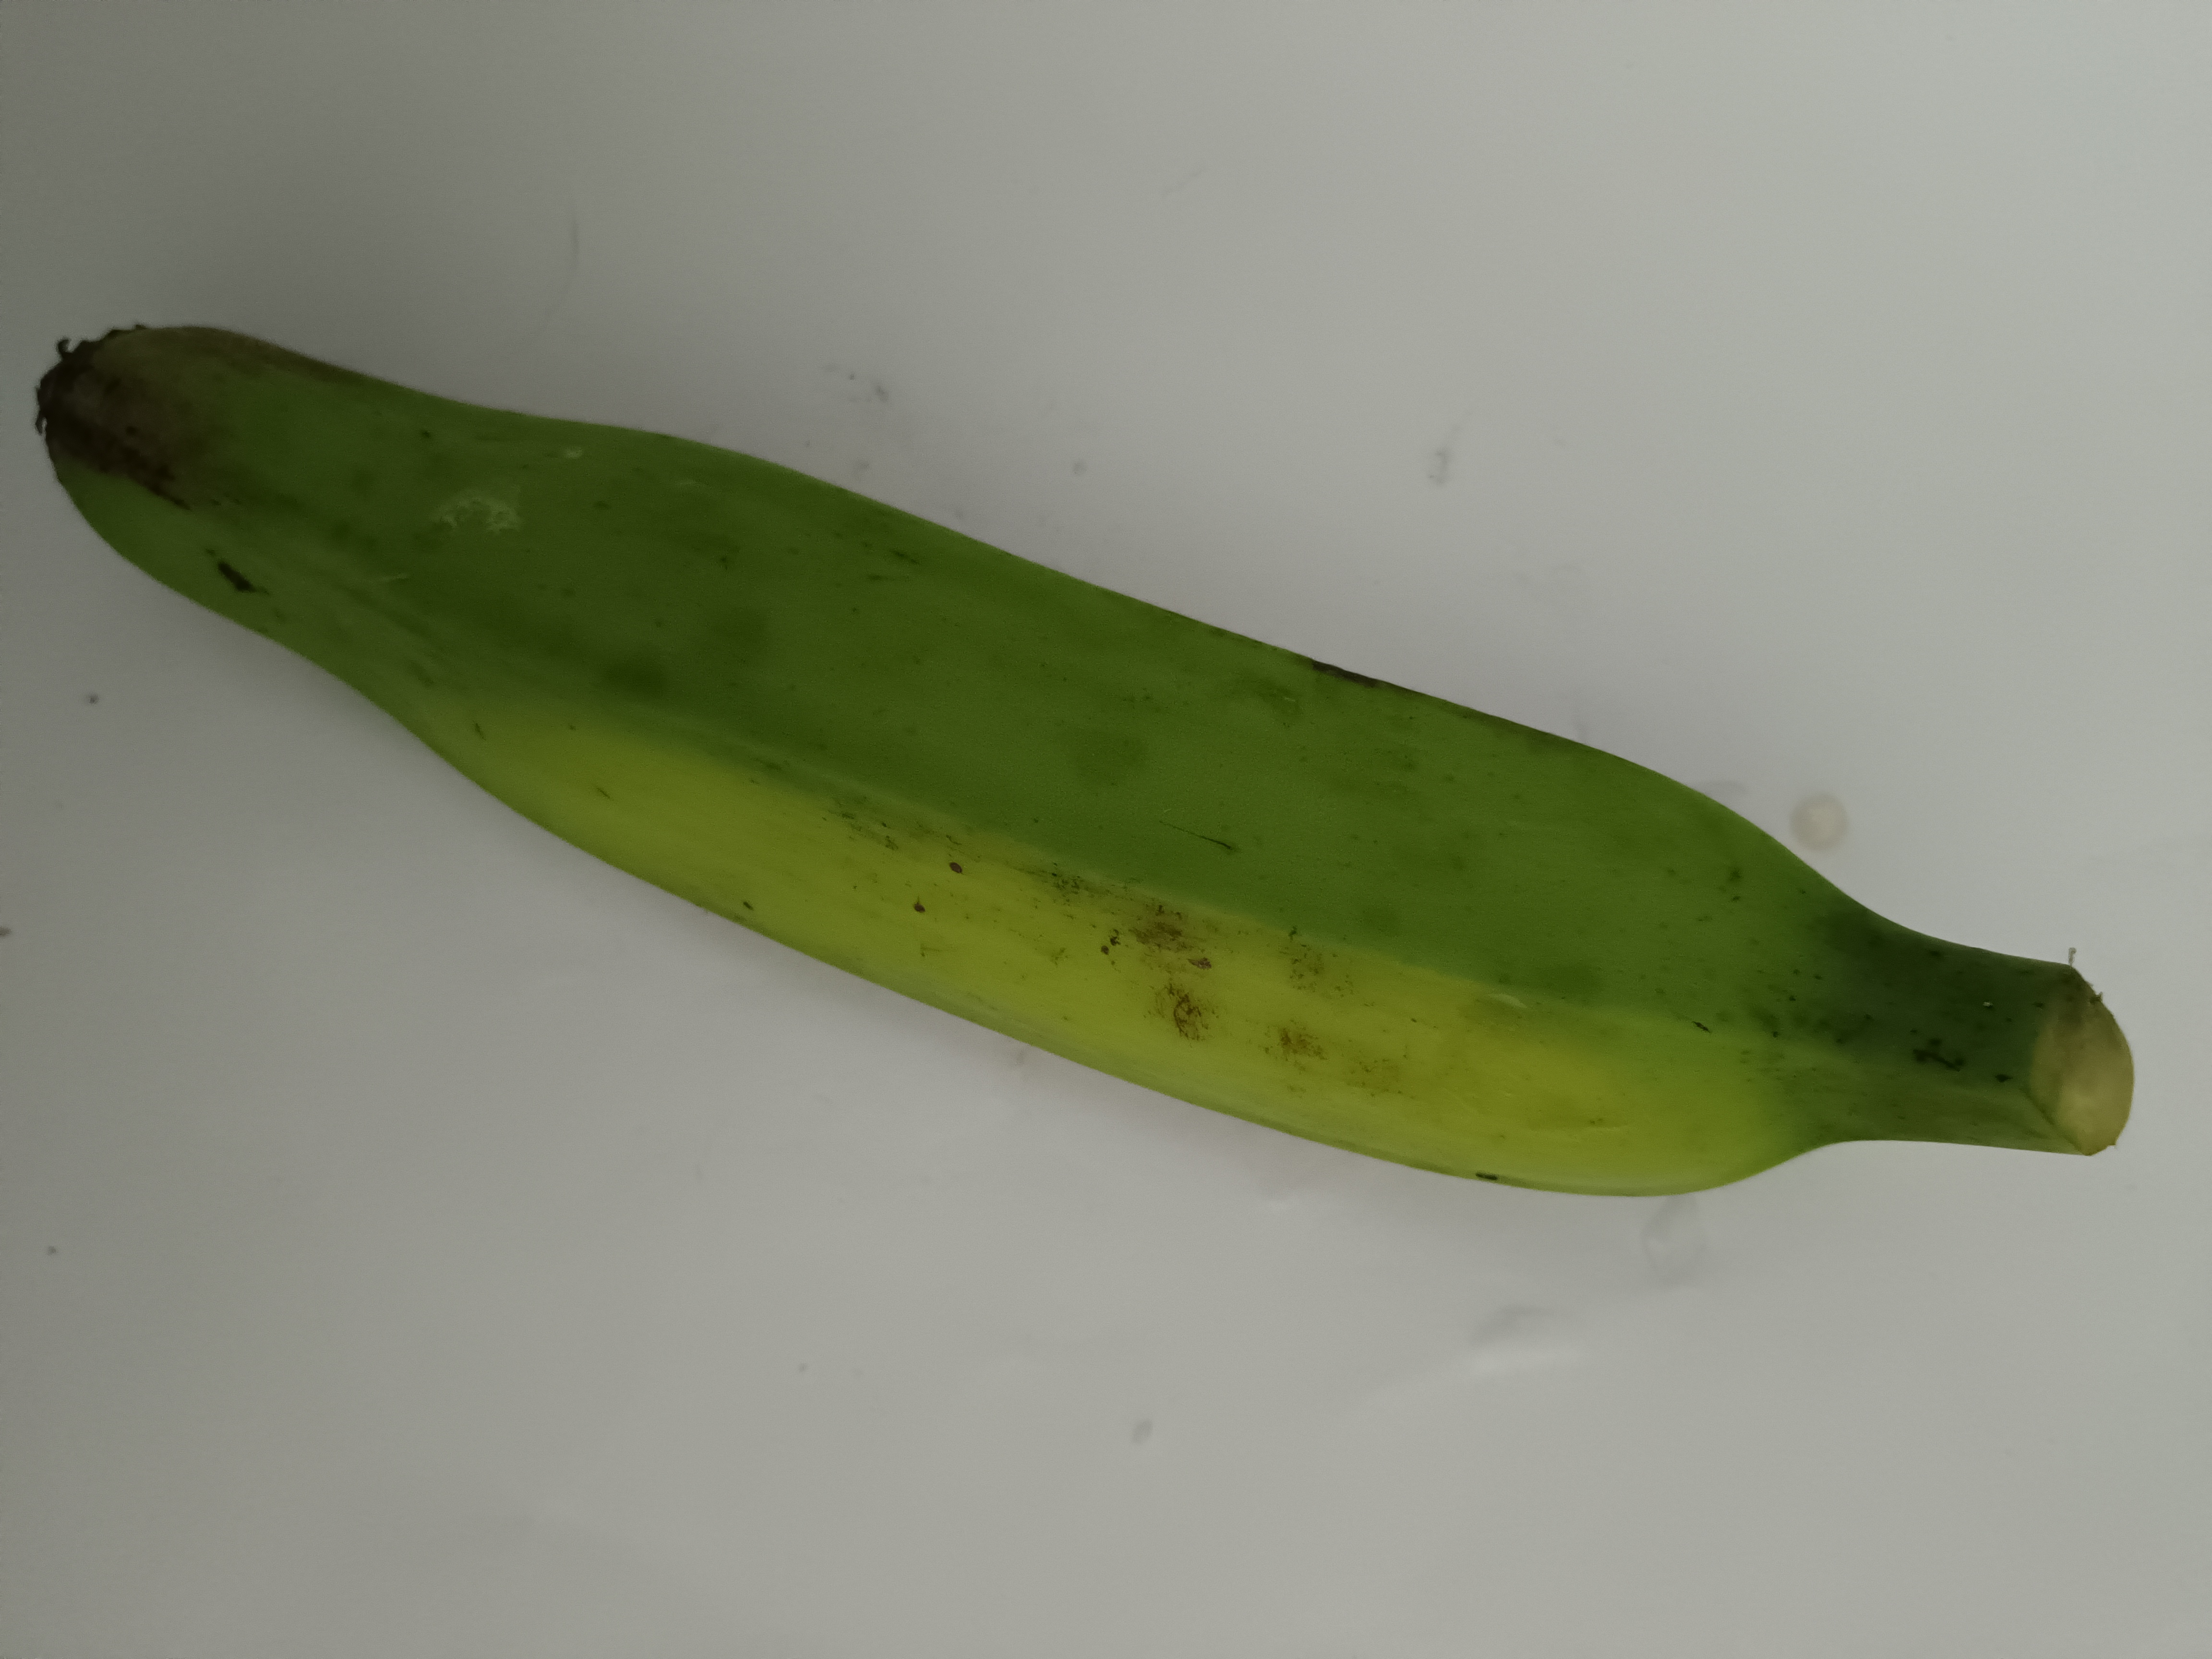
Banana variety: Anaji